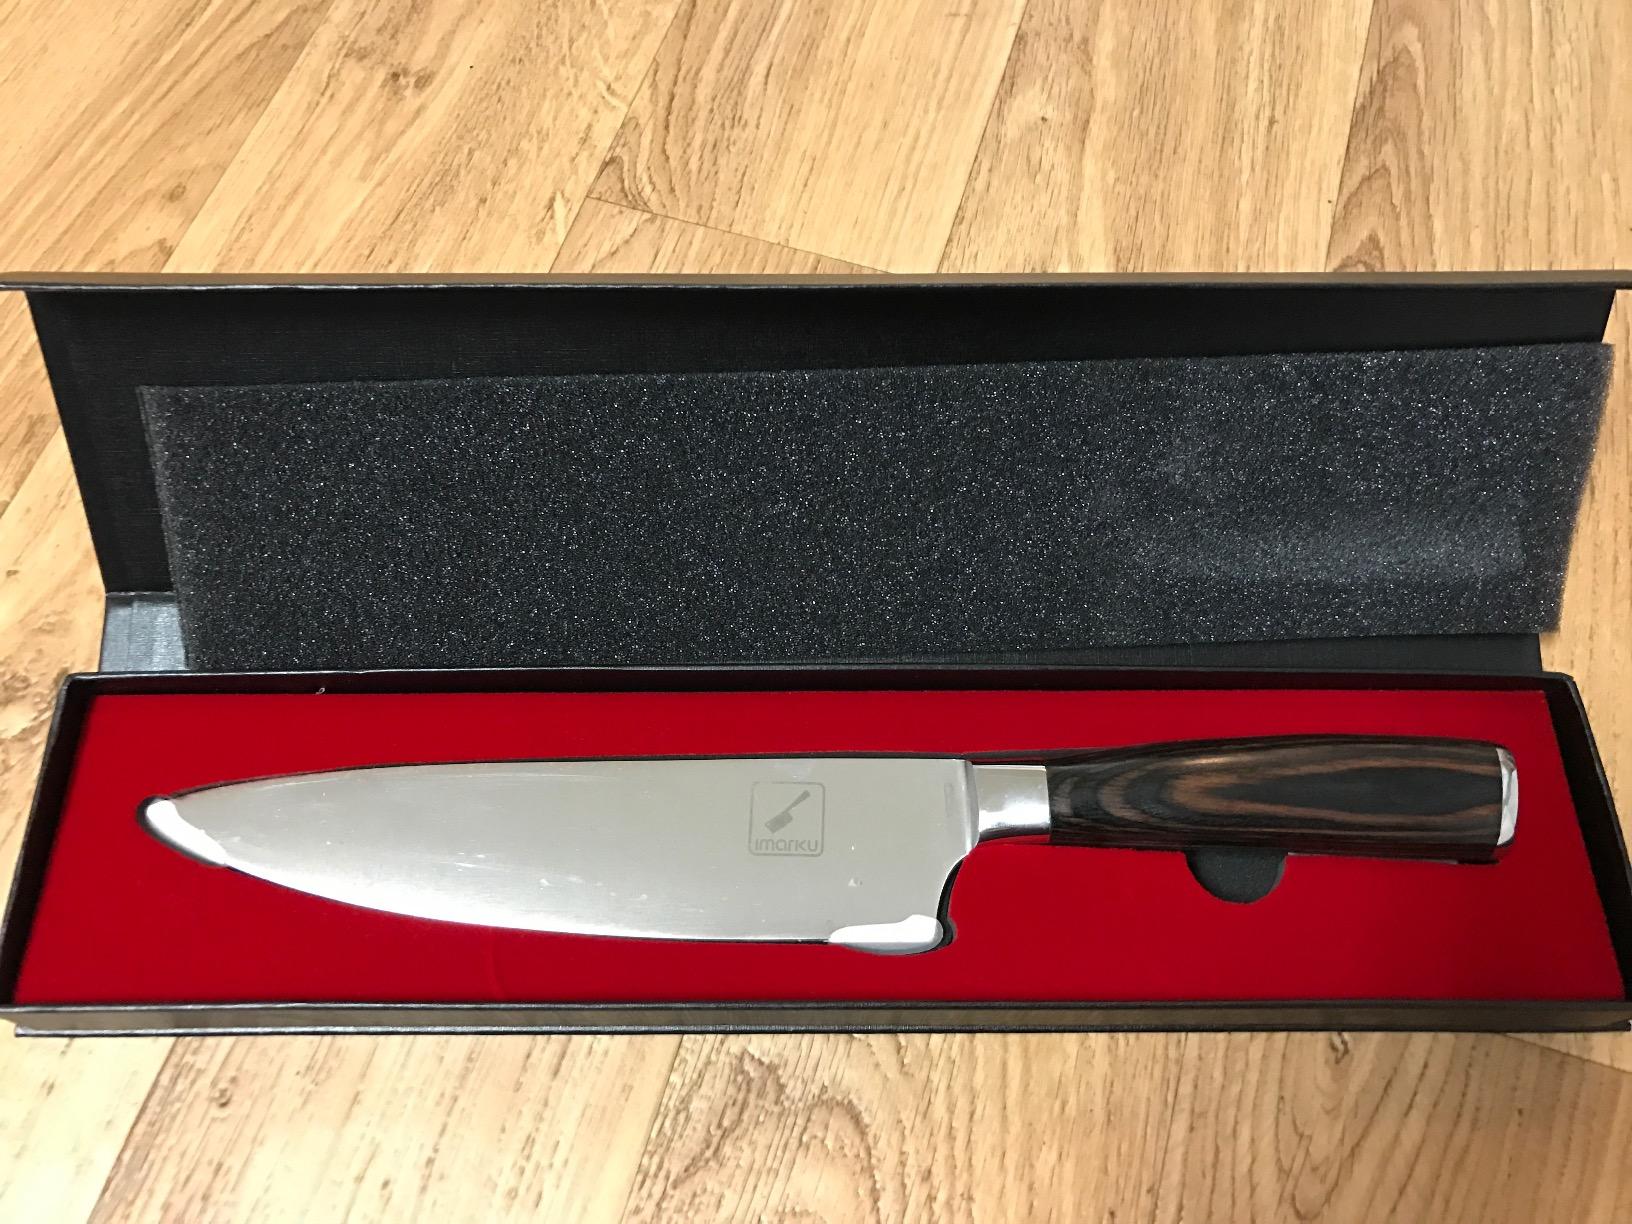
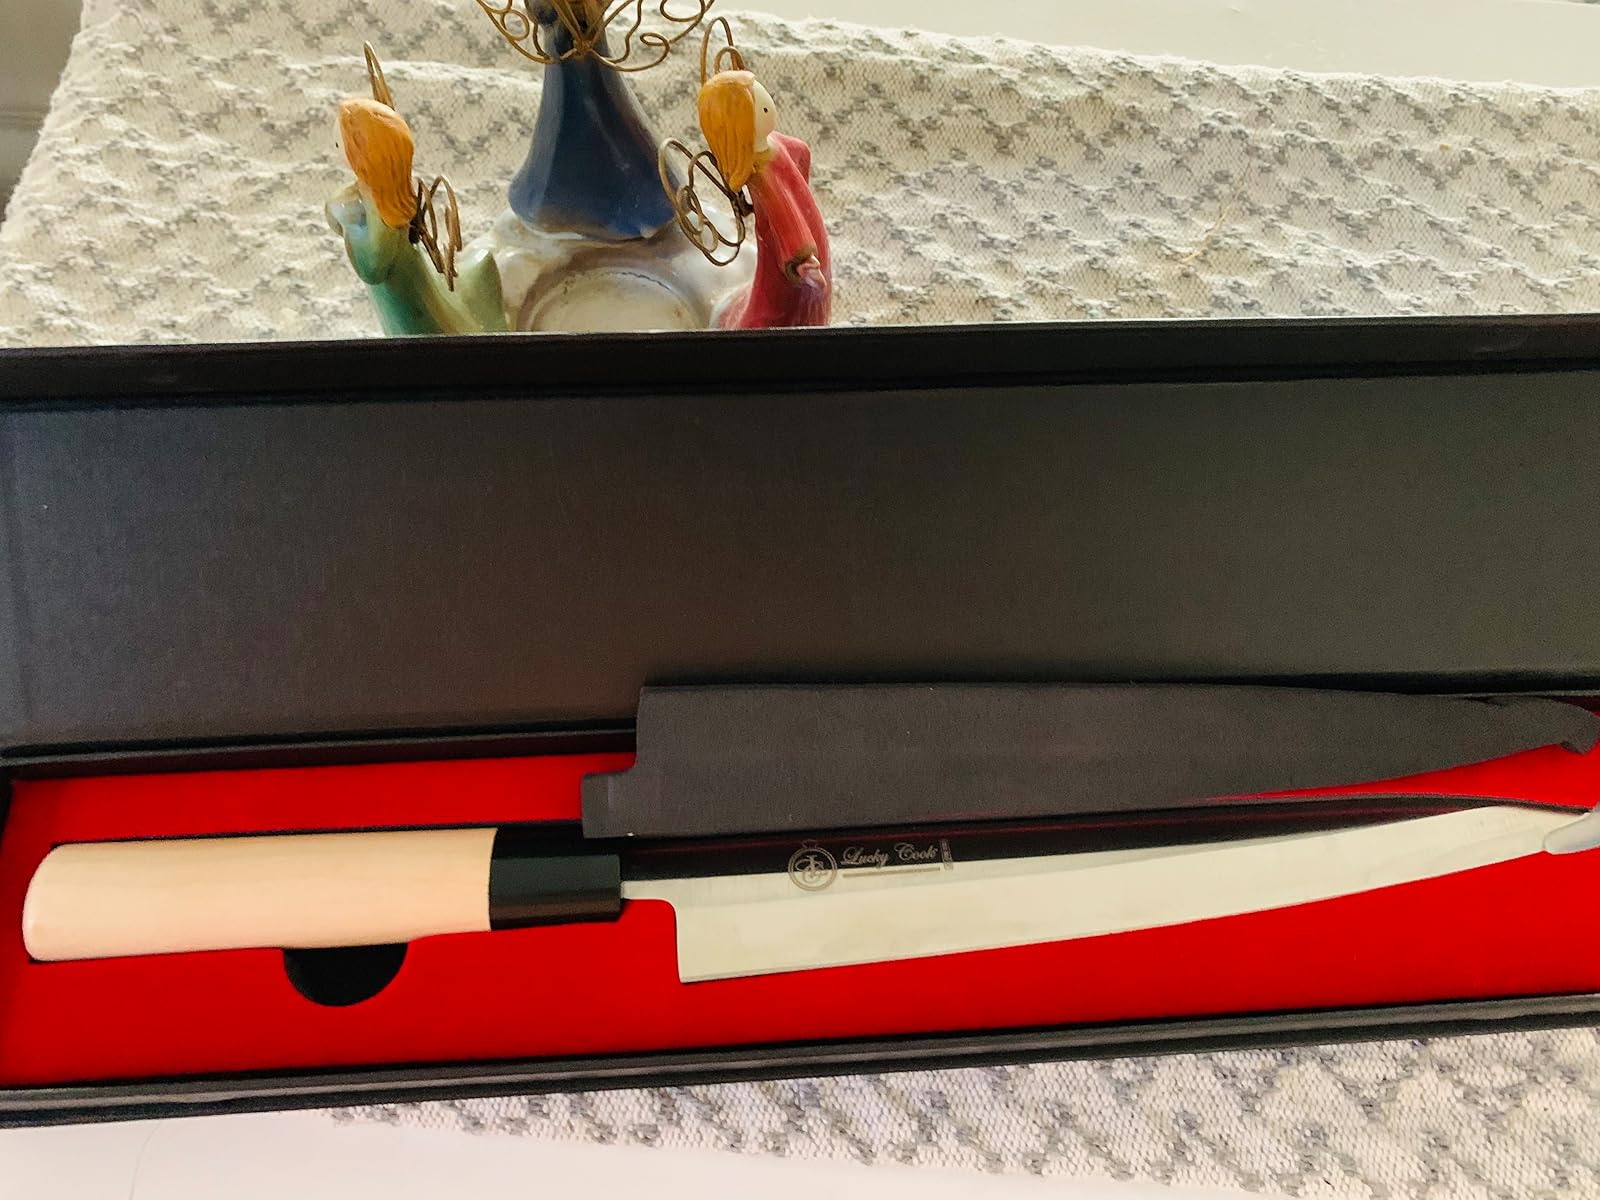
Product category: items_knife
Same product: no